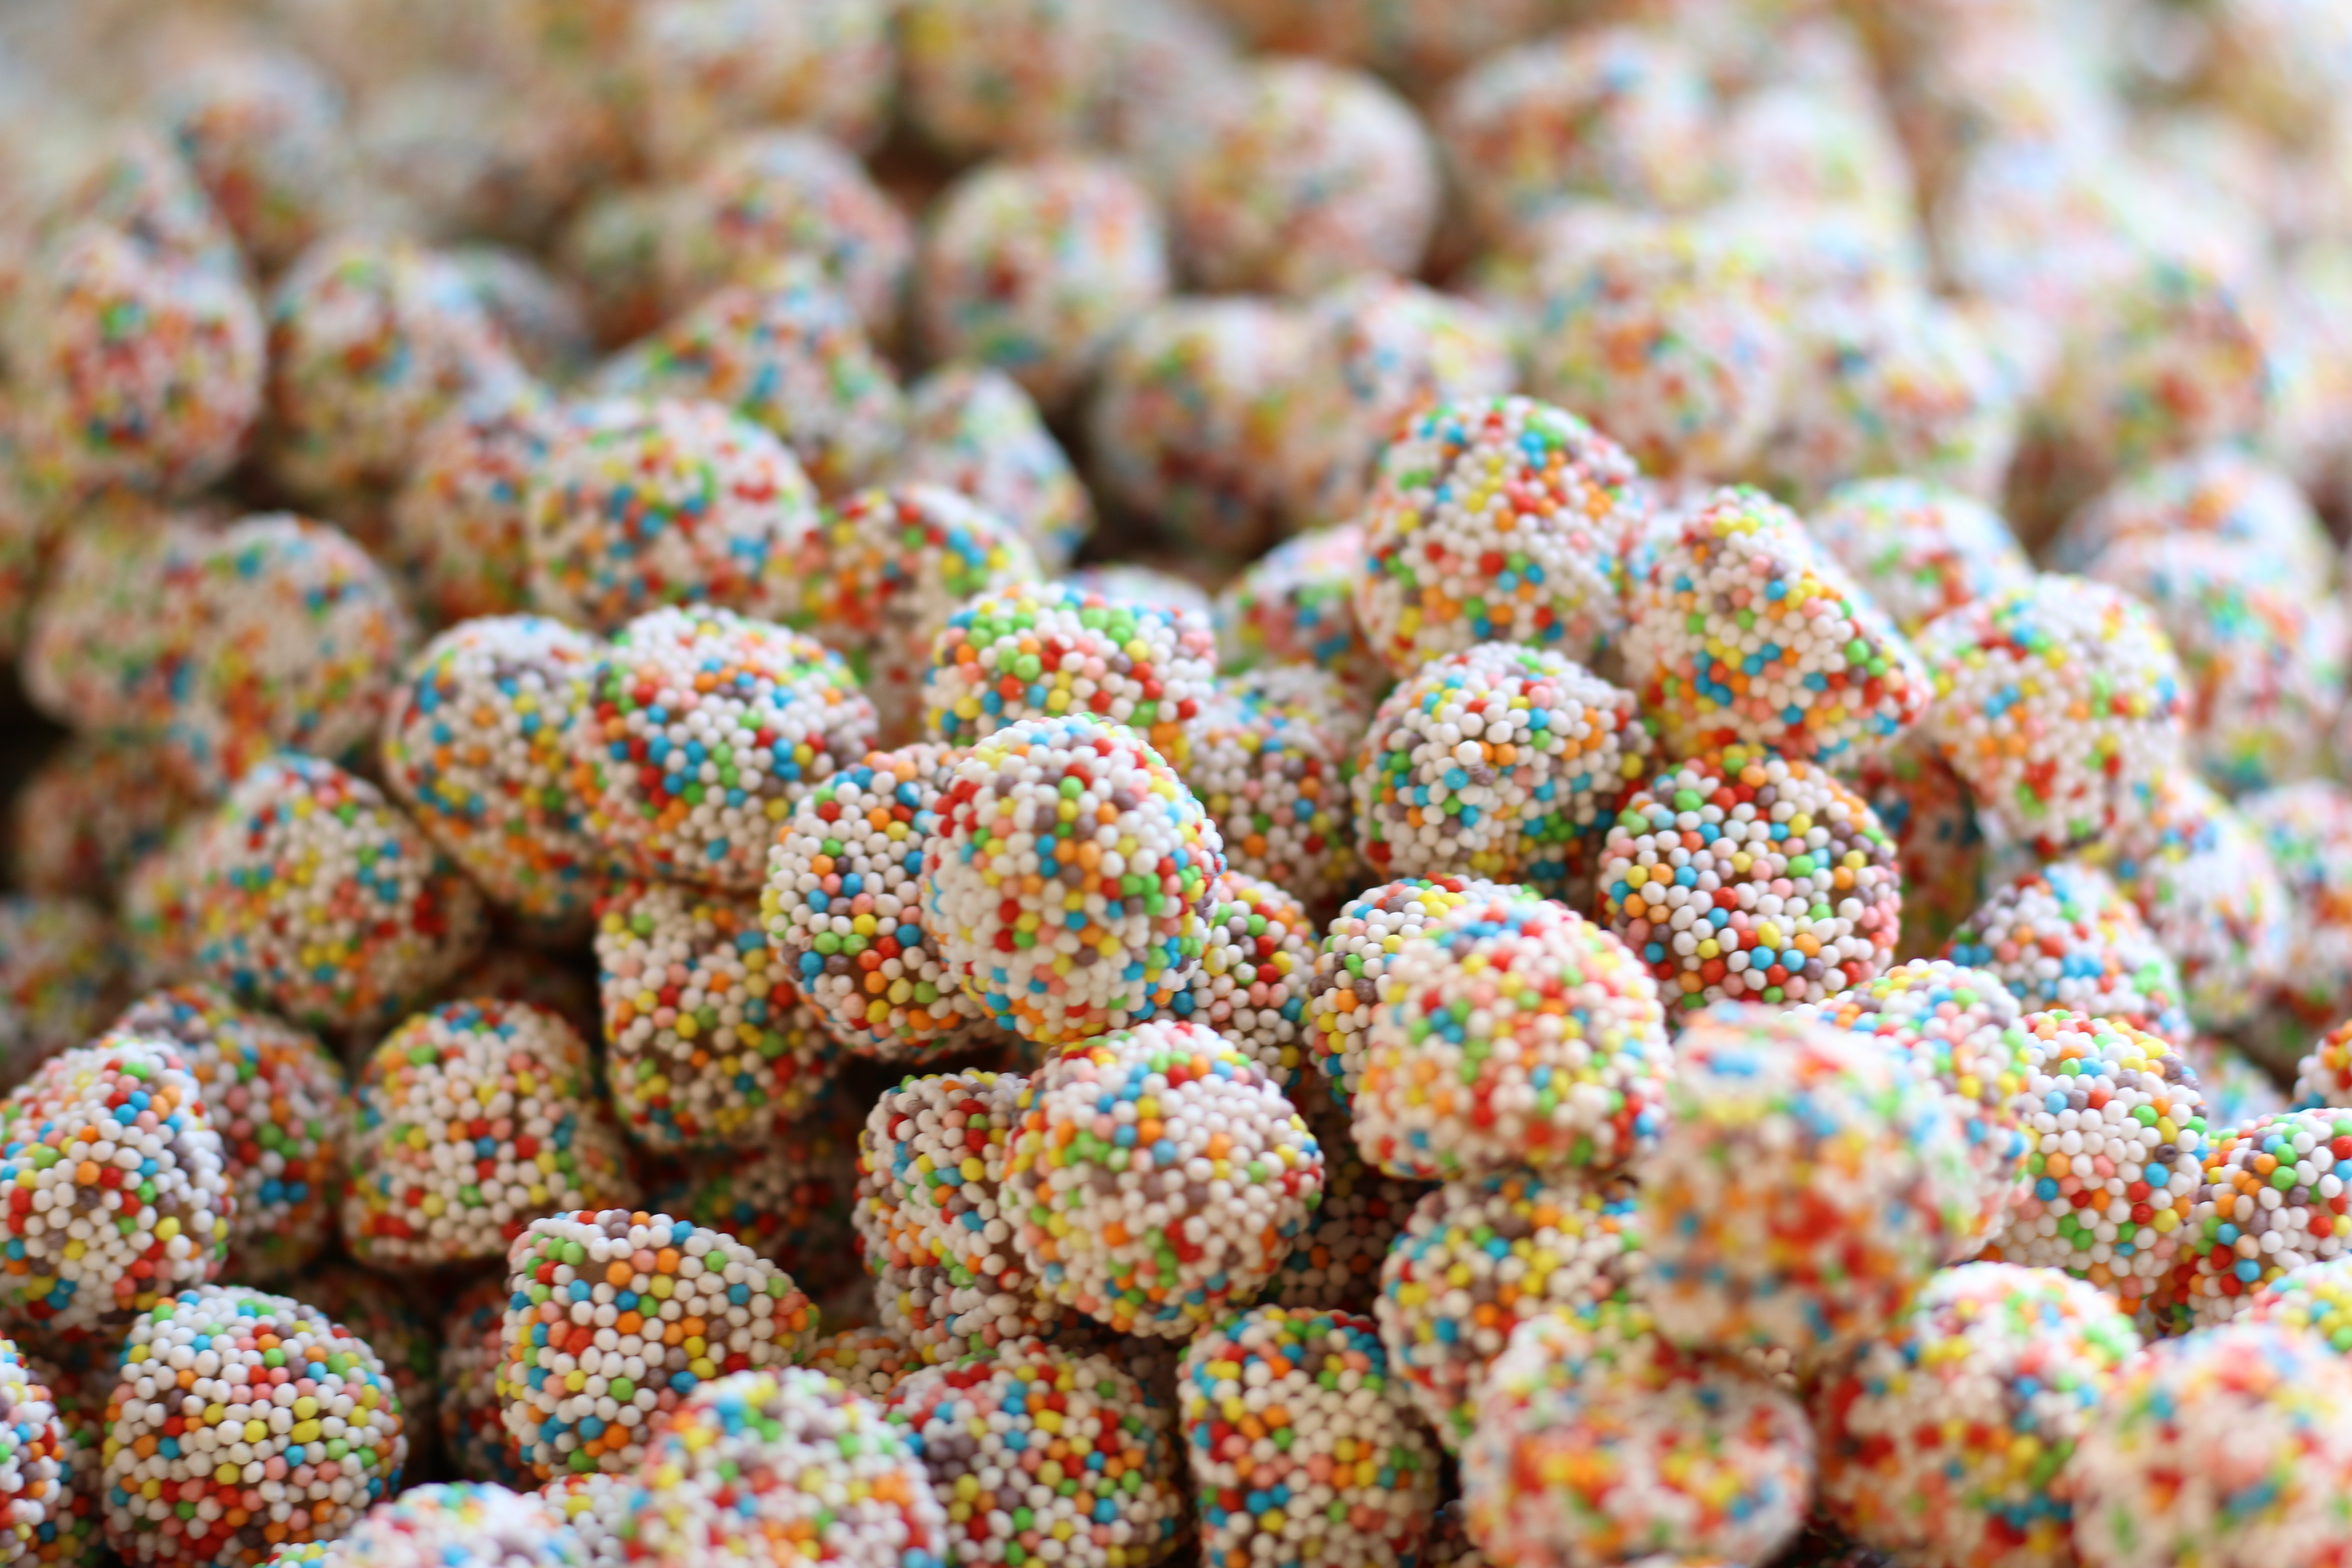
food, green, red, dessert, eat, festival, background, candy, soft, sweetness, sprinkles, confectionery, gluttony, nonpareils, snack food, chocolate truffle, chokladboll, rum ball